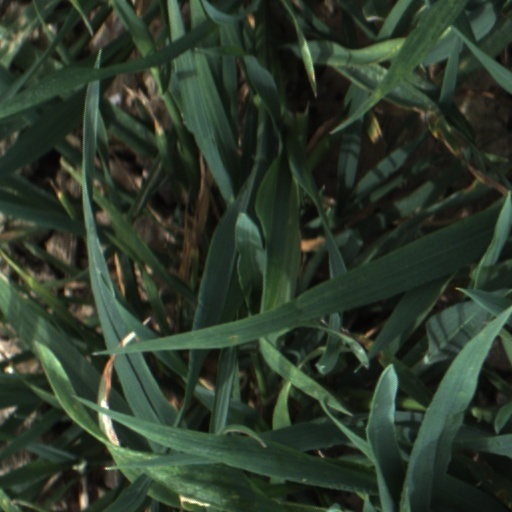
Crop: wheat